Schloss Pyrmont

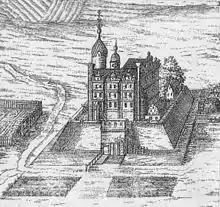
The fortress and Renaissance castle before the Thirty Years' War

Between 1526 and 1536, Count Frederick VI of Spiegelberg, overlord of the County of Pyrmont, built a fortress and "schloss" in valley of Pyrmont. He had experience in the construction of the fortress when he had reinforced Coppenbrügge Castle with walls and roundels. The fortress of Pyrmont was almost square in shape with a 40-metre-wide moat. The walls had casemates and a stone corner bastion, which echoes the Italian style of fortification. Access to the fortress was via a wooden bridge and later a drawbridge. Buildings were built inside the walls and, in the south-western area, the first "schloss" was built.